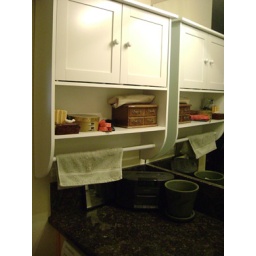
bathroom storage in sink area